Answer in natural language. Which point is closer to the camera taking this photo, point B  or point C? Choose between the following options: B or C
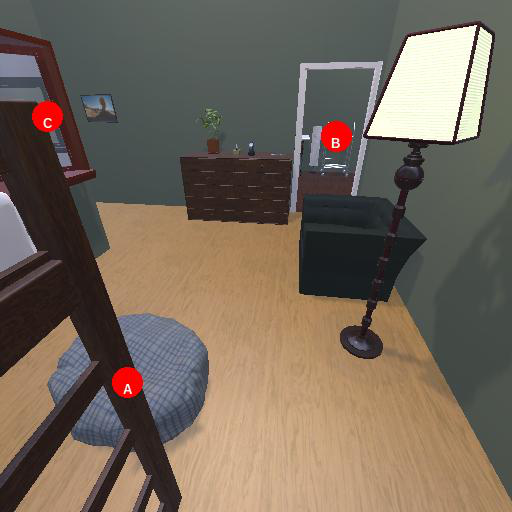
<answer>C</answer>